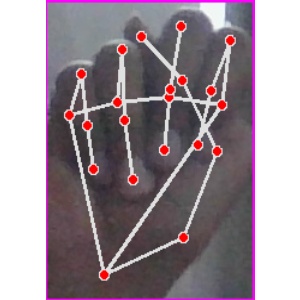
अक्षर: न